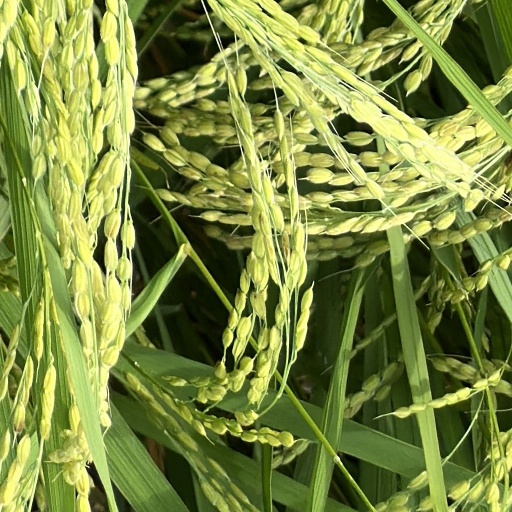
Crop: rice